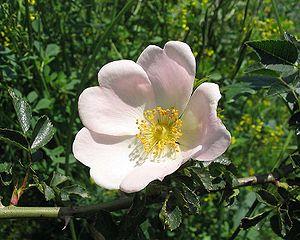
La corolle, dans le domaine de la botanique, désigne la partie de la fleur formée par l'ensemble de ses pétales, par opposition au calice constitué par les sépales.
En biologie, la sélection naturelle est l'un des mécanismes moteurs de l'évolution des espèces qui explique le succès reproductif différentiel entre des individus d'une même espèce et le succès différentiel des gènes présents dans une population. Elle est ainsi « un avantage ou un désavantage reproductif, procuré par la présence ou l'absence de variations génétiques propices ou défavorables, face à un environnement qui peut se modifier », le système évolutif de la nature étant un immense jeu d'essais et d'erreurs. C'est un des aspects majeurs de la biodiversité, sur la planète, comme au sein des écosystèmes et des populations.
Le Massif du Vercors propose une très riche variété de fleurs avec plus de 1800 espèces végétales.
Les rosiers, ou églantiers, forment un genre de plantes, le genre Rosa de la famille des Rosaceae, originaires des régions tempérées et subtropicales de l'hémisphère nord. Ce sont des arbustes et arbrisseaux sarmenteux et épineux. Suivant les avis souvent divers des botanistes, le genre Rosa comprend de 100 à 200 espèces qui s'hybrident facilement entre elles.
En botanique, l'expression « fleur double » désigne les variétés de plantes dont les fleurs comptent de très nombreux pétales, leur nombre pouvant être largement supérieur au nombre caractéristique de l'espèce en question.